Joint Task Force North

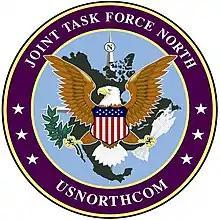
JTF North emblem

Joint Task Force North (JTF North), formerly Joint Task Force Six (JTF-6), is a multi-service operation by the United States Department of Defense for counterdrug and anti-terrorist operations. JTF-North is headquartered at Biggs Army Airfield, Fort Bliss, Texas. United States Northern Command is the controlling Unified Combatant Command.